Jubbal State

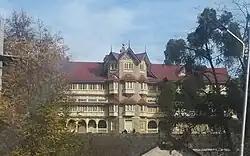
Jubbal Palace at Jubbal

The state was founded by Karan Chand in the twelfth century AD and was a vassal state to Sirmur prior to the Anglo-Gorkha War. In 1815, it was made an independent state by virtue of a "sanad" issued to its ruler Rana Puran Chand by Lord Moira the Governor-General of India. In 1832, the Rana, Puran Chand abdicated in favour of the British but the kingdom was restored to his son Karam Chand in 1840. Puran Chand committed suicide in 1843. Under Karam Chand's rule, Jubbal emerged as a strong, efficiently run state as he put an end to court intrigues and the overwhelming influence of the state's wazirs. In 1878, Karam Chand was succeeded to the throne by his son Padam Chand who undertook the construction and repair of several Hindu temples in the state. Jubbal had a population of 40,000 and annual revenues of 30,000 rupees in 1880. Padam Chand was succeeded by his brother Bhagat Chand in 1910. For his staunch support of the British war effort in World War I, the hereditary title of Raja was conferred on him in 1918 thereby giving the state ceremonial precedence over those states ruled by Ranas and it ranked ninth in the order of precedence among the hill states of the Punjab. In 1924, a hydro electric plant was established in Jubbal and it became one of the first princely states in India to have electricity. Health and education services were made free by the state and Bhagat Singh also established a college in Shimla for his subjects. Bhagat Chand abdicated in 1946 and was succeeded by Raja Rana Digvijay Chand who became the last regnant monarch of the state. The state merged with the Indian Union in 1948 and the Raja joined the Indian Foreign Service in 1949.